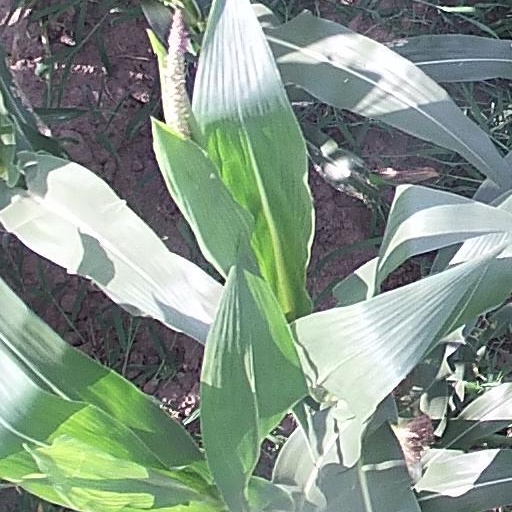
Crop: maize; corn